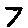
Label: 7